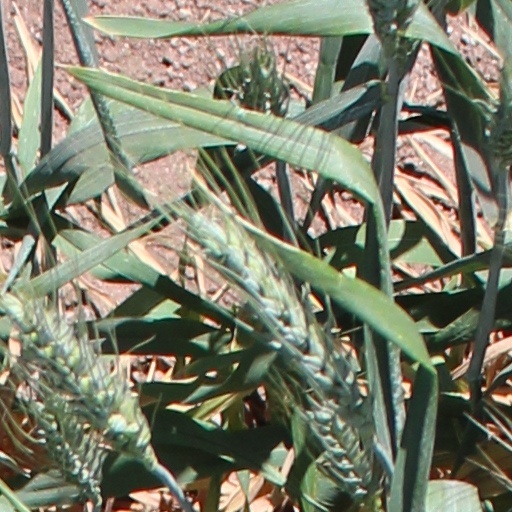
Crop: wheat